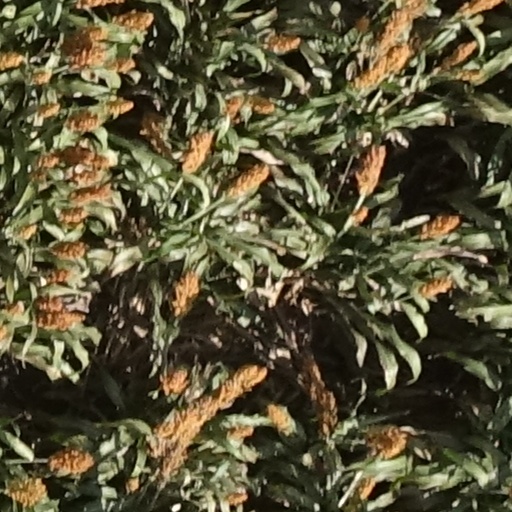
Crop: sorghum